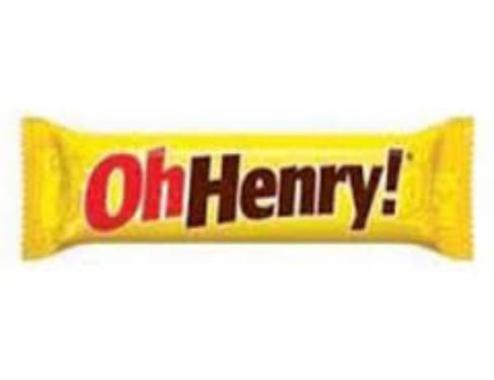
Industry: Food